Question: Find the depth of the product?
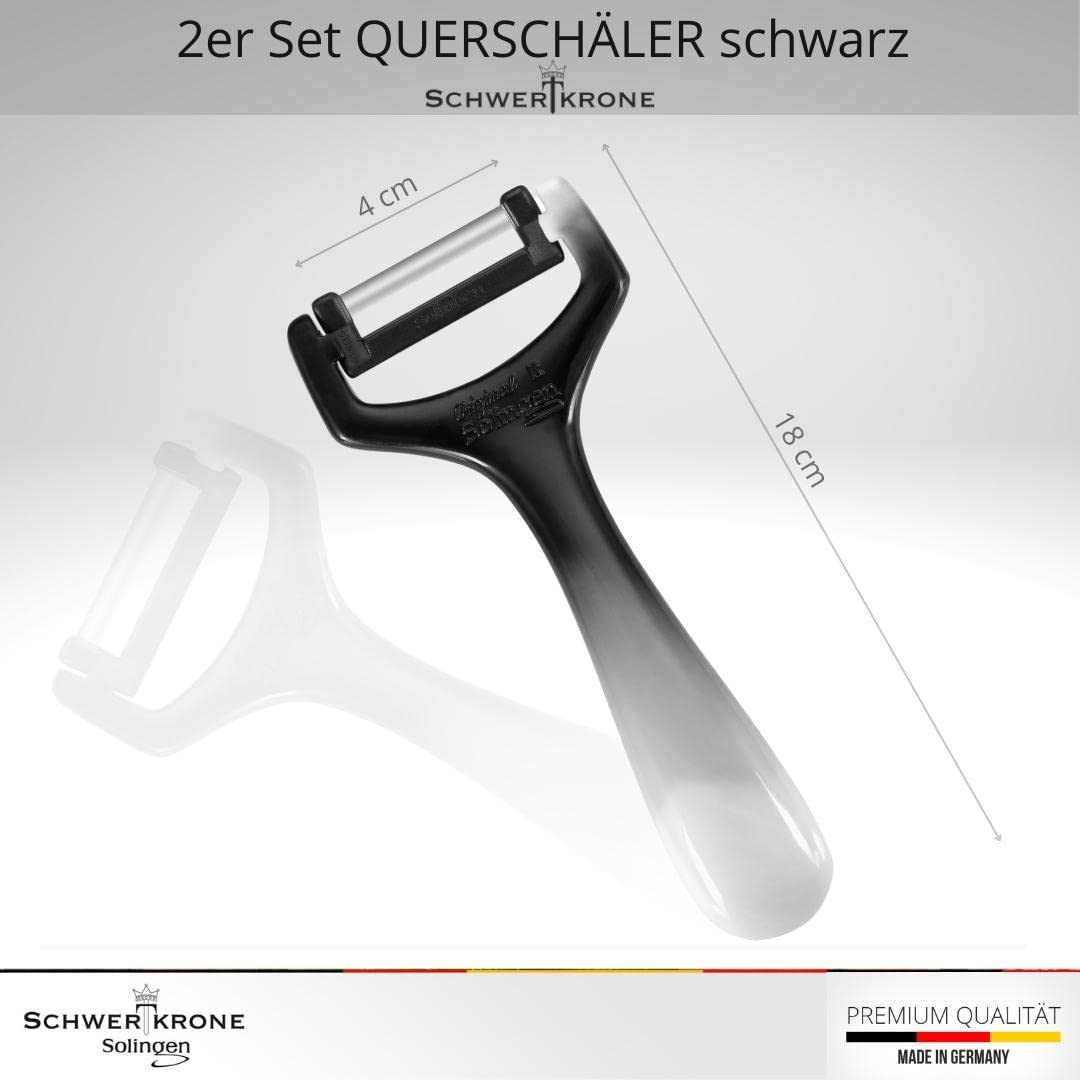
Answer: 18.0 centimetre